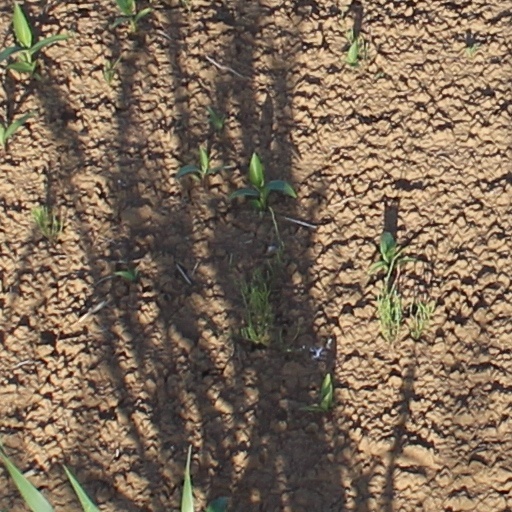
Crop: wheat